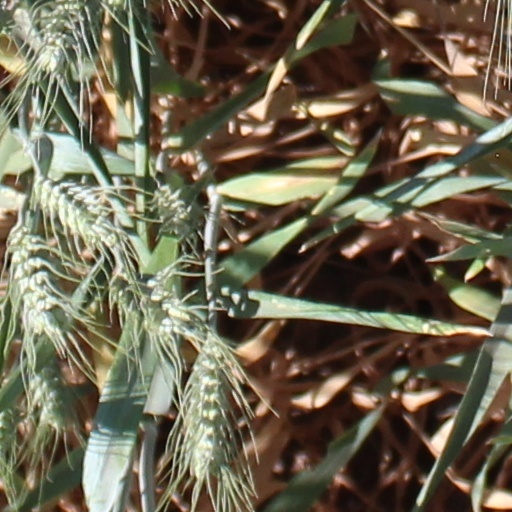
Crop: wheat